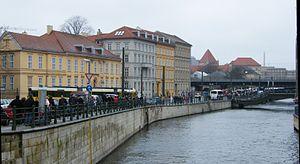
Le Kupfergraben est l'appellation actuelle du nord du bras canalisé en rive gauche de la Spree, long de 400 m, qui découpe l’Île aux Musées entre l’Eiserne Brücke et la Spree, dans le quartier de Berlin-Mitte. Le canal de la Spree, d'une longueur de deux kilomètres, dépend du bassin Spree-Oder de la DIrection de l'Eau et de la Navigation de Berlin.